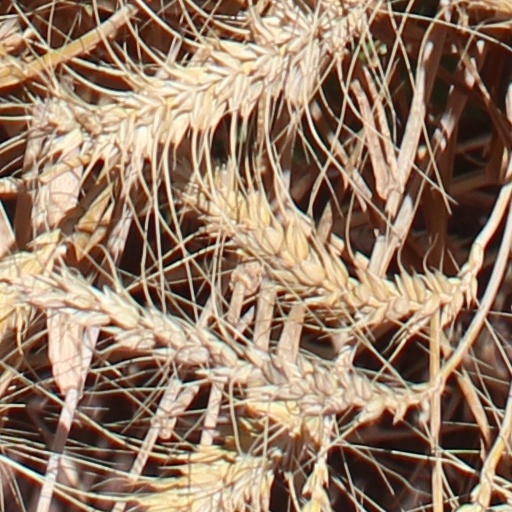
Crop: wheat